Sunil P. Ilayidom

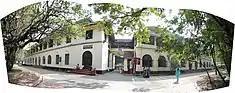
Maharajas College, Ernakulam

Sunil P. Ilayidom, born in 1968 to M. C. Pankajakshan Elayidom and Ramani Devi at Kottuvally, a village in Ernakulam district in the south Indian state of Kerala, did his early schooling at the government upper primary school in his village and at Rama Varma Union High School, in Cherai. Subsequently, he completed his college studies at Sree Narayana Mangalam College, Maliankara and Maharaja's College, Ernakulam and started his career as a teacher at Lakshmi College, Paravur. Later he moved to Desabhimani Daily as a sub-editor and after securing a PhD, joined Sree Sankaracharya University of Sanskrit where he is an associate professor in the department of Malayalam. He has published a number of books on art and literary criticism, history, Marxism and culture and his major works include "Kanvazhikal, Kazhchavattangal", "Uriyattom", "Anubhuthikalude Charithra Jeevitham" and "Nanarthangal: Samooham, Charithram, Samskaram". He has delivered several lectures which include a five-part lecture series on "Cultural history of Mahabharatha".